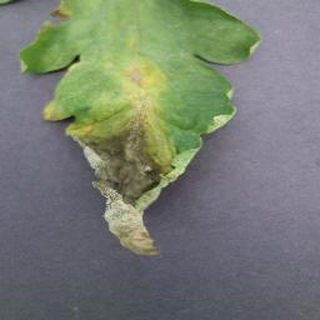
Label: tomato_late_blight